Shining Wisdom

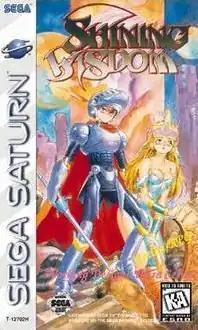
North American cover art by Hiroshi Kajiyama

is an action-adventure game developed by Sonic! Software Planning and Camelot Software Planning and published by Sega for the Sega Saturn. It was the last game in the "Shining" series to be developed for the Sega Genesis/Mega Drive but was reworked for the Saturn late in development. Because of this, it is more typical of the Genesis library than the Saturn library in its basic approach, rendering characters and backgrounds exclusively in 2D (albeit at a higher resolution than would be possible on the Genesis) and utilizing mechanics which mostly follow the rules of a two-dimensional world. This approach was seen as dated by critics, and it was met with mixed reviews, with some seeing it as a decent holdover title due to its massive length.